Mount Albert, New Zealand

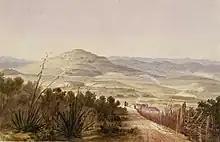
Ōwairaka / Mount Albert in an 1845 watercolour by John Guise Mitford

One of the earliest names Tāmaki Māori gave to the volcano was Te Puke o Ruarangi ("The Hill of Ruarangi"). A traditional story involves Ruarangi, a chief of the supernatural Patupaiarehe people, escaping a siege on the volcano through lava tunnels. Other early names include or , means 'the long burning fires of Rakataura', referring to its continuous occupation by the Tainui explorer Rakataura. The name Ōwairaka refers to Wairaka, an early Māori ancestor, who was the daughter of Toroa, the captain of the "Mātaatua" voyaging waka. Wairaka fled to Auckland to escape an unwanted marriage, and established her people on the volcano.